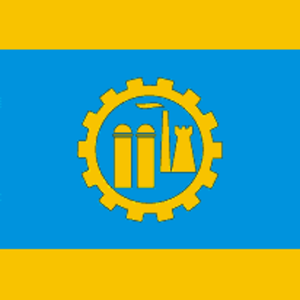
Kramatorsk est une ville industrielle capitale régionale de facto de l'oblast de Donetsk, en Ukraine. Sa population s'élevait à 157 627 habitants en 2017.